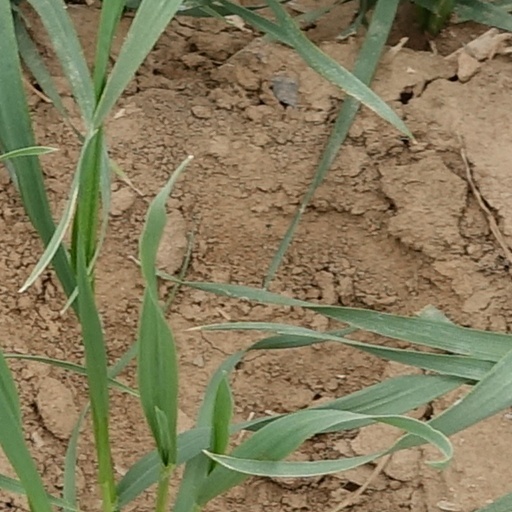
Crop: wheat